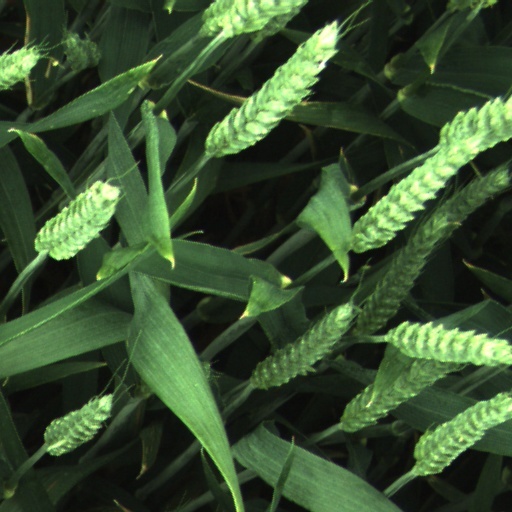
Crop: wheat